Bus depots of MTA Regional Bus Operations

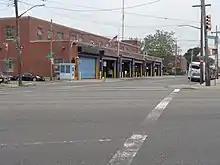
A 1998 Nova Bus RTS-06 (4952) inside, and a 2009 Orion VII NG HEV (4610) and SBS-wrapped 2015 XD40 outside at Flatbush Depot, looking from Flatbush Avenue.

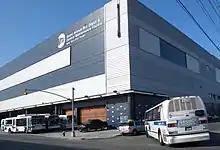
A 1998 Nova Bus RTS-06 (9450) joins two more RTSs, an Orion VII OG HEV, and an Orion VII NG HEV at Grand Avenue Depot

The Kingsbridge Depot is located in at 4055-4060 Ninth Avenue in Inwood, Manhattan and stretches nearly two square blocks, from Tenth Avenue to the Harlem River and from 216th Street to 218th Street. The current facility opened on February 23, 1993, and consists of two separate buildings: one for maintenance (the Ninth Avenue Shop) and one for bus storage. The Ninth Avenue shop rebuilds individual bus components. It was the first in the city to house articulated buses beginning on September 30, 1996. The roof of the depot is a public parking facility.